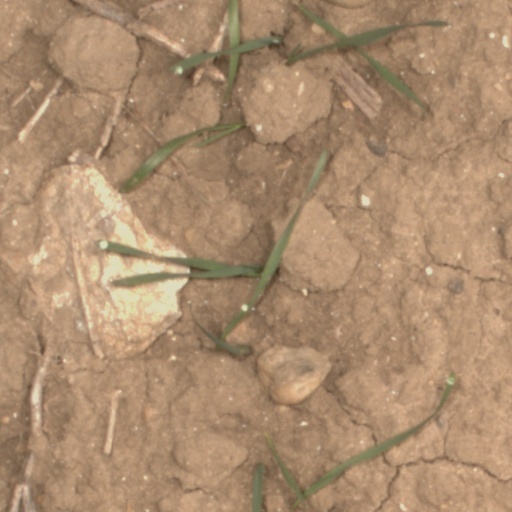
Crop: wheat